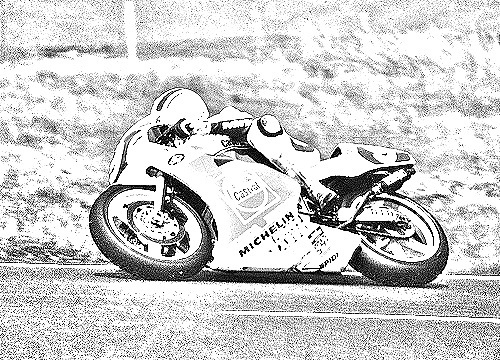
Portrait style: Sketch Portrait